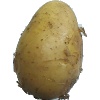
Label: Potato White 1